Women in the Enlightenment

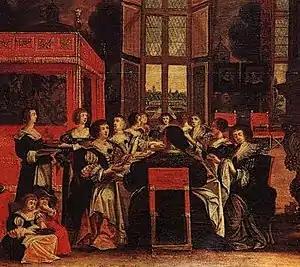
A salon depicted by French painter Abraham Bosse.

Salons were a forum in which elite, well-educated women could continue their learning in a place of civil conversation, while governing the political discourse and a place where people of all social orders could interact.